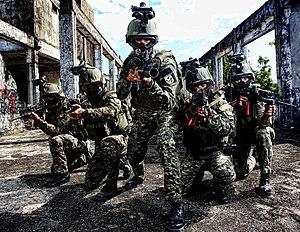
Les Forces armées des Philippines comprennent une armée de terre, une marine et une force aérienne. Il s'agit d'une armée entièrement professionnelle qui a un total de 200 000 personnels actifs et plus de 170 000 réservistes en 2013. Son armement est peu sophistiqué par rapport aux autres armées régionales asiatiques mais connait un programme de modernisation de toutes ses composantes depuis 2012.
L'Armée philippine est la principale, la plus ancienne et la plus grande branche des Forces armées des Philippines responsable de la guerre terrestre. Son quartier général est situé à Fort Bonifacio, Grand Manille.